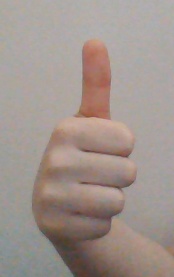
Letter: aleff